1932 Eucharistic Congress

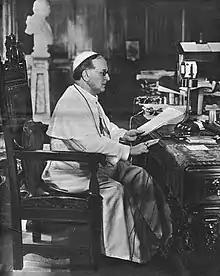
Pope Pius XI giving the message for the International Eucharistic Congress in 1932.

The city of Dublin was decorated with banners, bunting, garlands, and replica round towers. Seven ocean liners moored in the port basins and along Sir John Rogerson's Quay. These were "De Grasse", "Doric", "Dresden", "Duchess of Bedford", "Marnix van Sint Aldegonde", "Rio Bravo" and "Sierra Cordoba". Five others, "Antonia", "Laconia", "Lapland", "Samaria" and "Saturnia" anchored around Scotsmans Bay. The liners acted as floating hotels and could accommodate from 130 to 1,500 people on each. The Blue Hussars, a ceremonial cavalry unit of the Irish Army formed to escort the President of Ireland (from 1938 to 1948) on state occasions first appeared in public as an honour guard for the visiting papal legate representing Pope Pius XI.